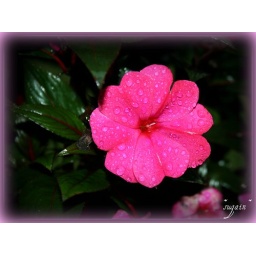
another flower plant i came across at my house in Ipoh